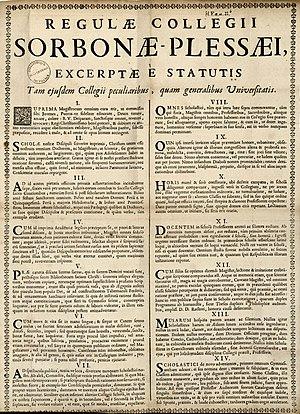
Monographie imprimée en latin, dans un recueil de 17 pièces imprimées.
Le collège du Plessis est un collège de l'ancienne université de Paris qui était situé au nᵒ 115 de la rue Saint-Jacques, à droite du collège Louis-le-Grand. Ses bâtiments furent détruits en 1864 et sur son emplacement a été construit la partie nord du lycée Louis-le-Grand actuel. Il était situé à côté du collège de Marmoutiers.